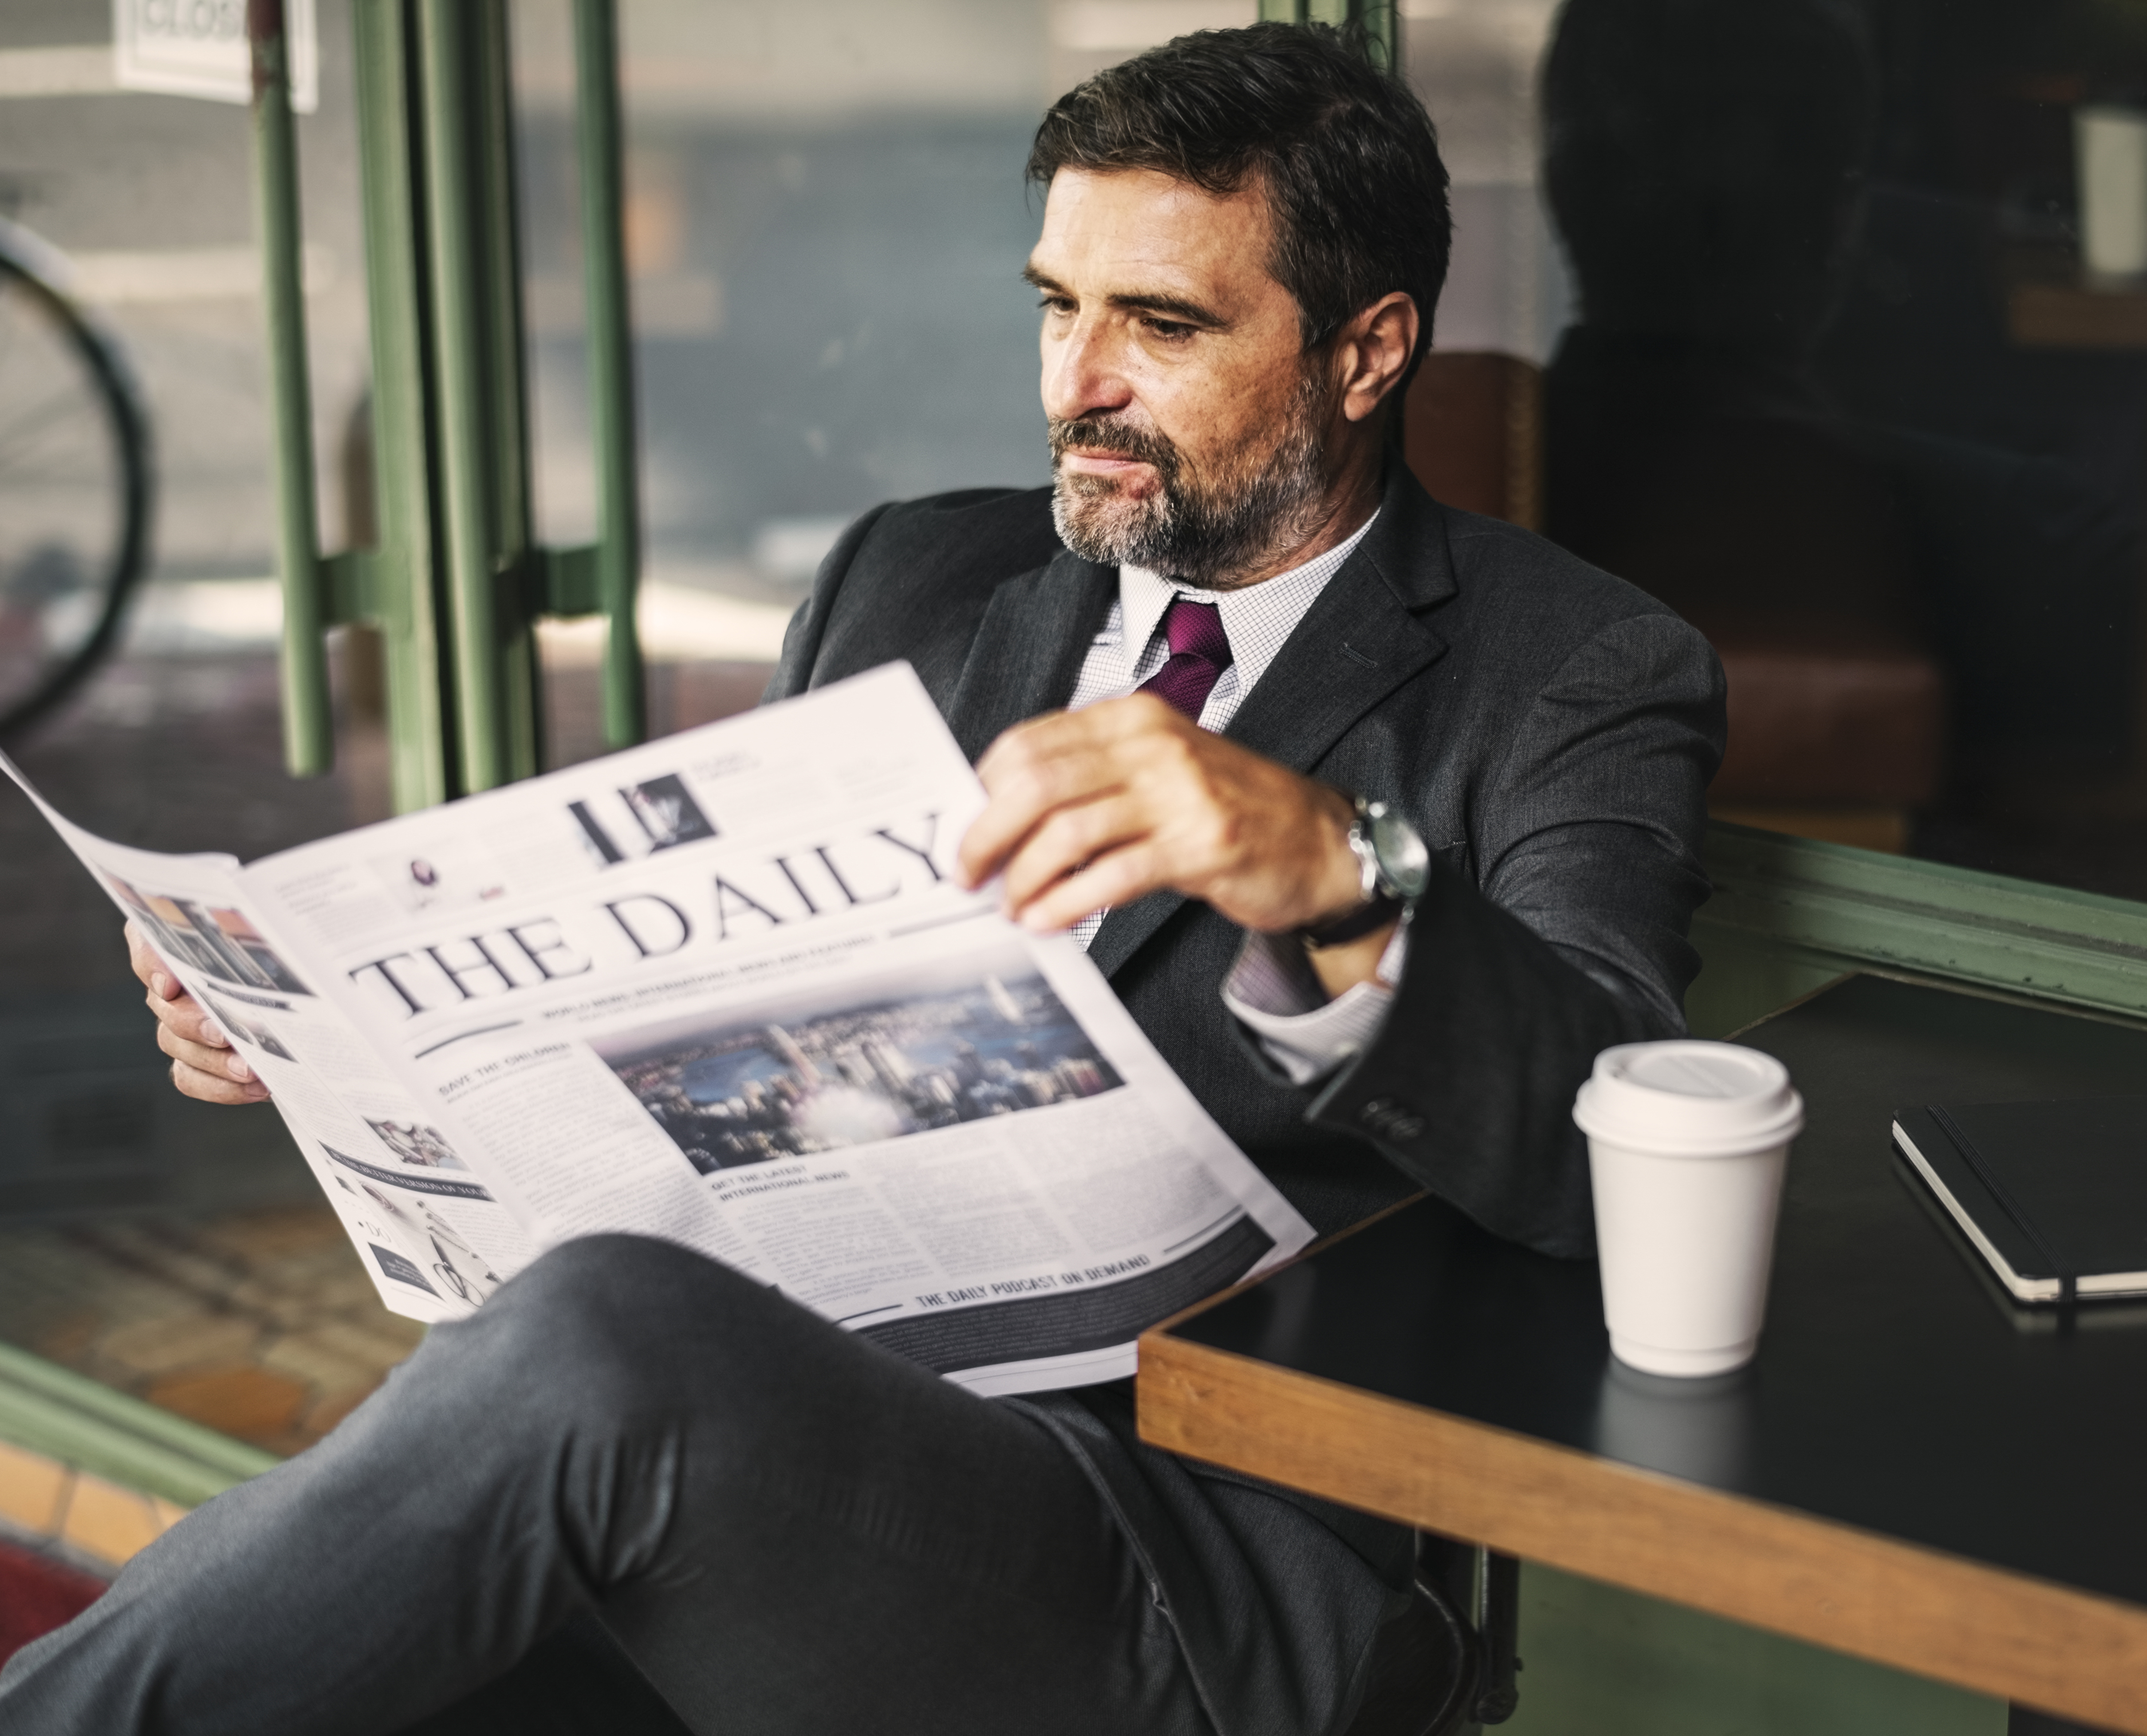
american, boss, break, business, businessman, cafe, caucasian, ceo, checking, coffee, coffee cup, coffee shop, cup, daily news, economy, european, latest, mature, morning, news, newspaper, outdoors, person, politics, reading, relaxing, resting, routine, sidewalk cafe, sitting, smiling, strategy, suit, table, takeaway, takeaway cup, technology, the daily, waiting, watch, well dressed, westerner, worker, white collar worker, businessperson, job